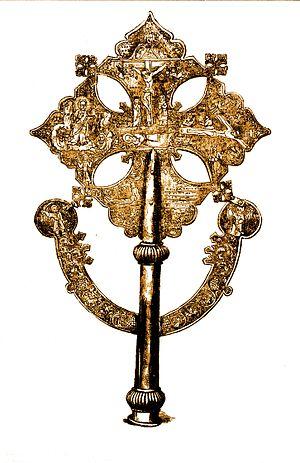
Téwodros II, 1818 - 13 avril 1868, né Kassa Hailou, est un militaire et un homme politique éthiopien, negusse negest du 11 février 1855 jusqu'à sa mort. Il est également connu sous son nom de cavalier Abba Tateq. En raison de ses exploits militaires, Téwodros est aussi surnommé Meysaw.